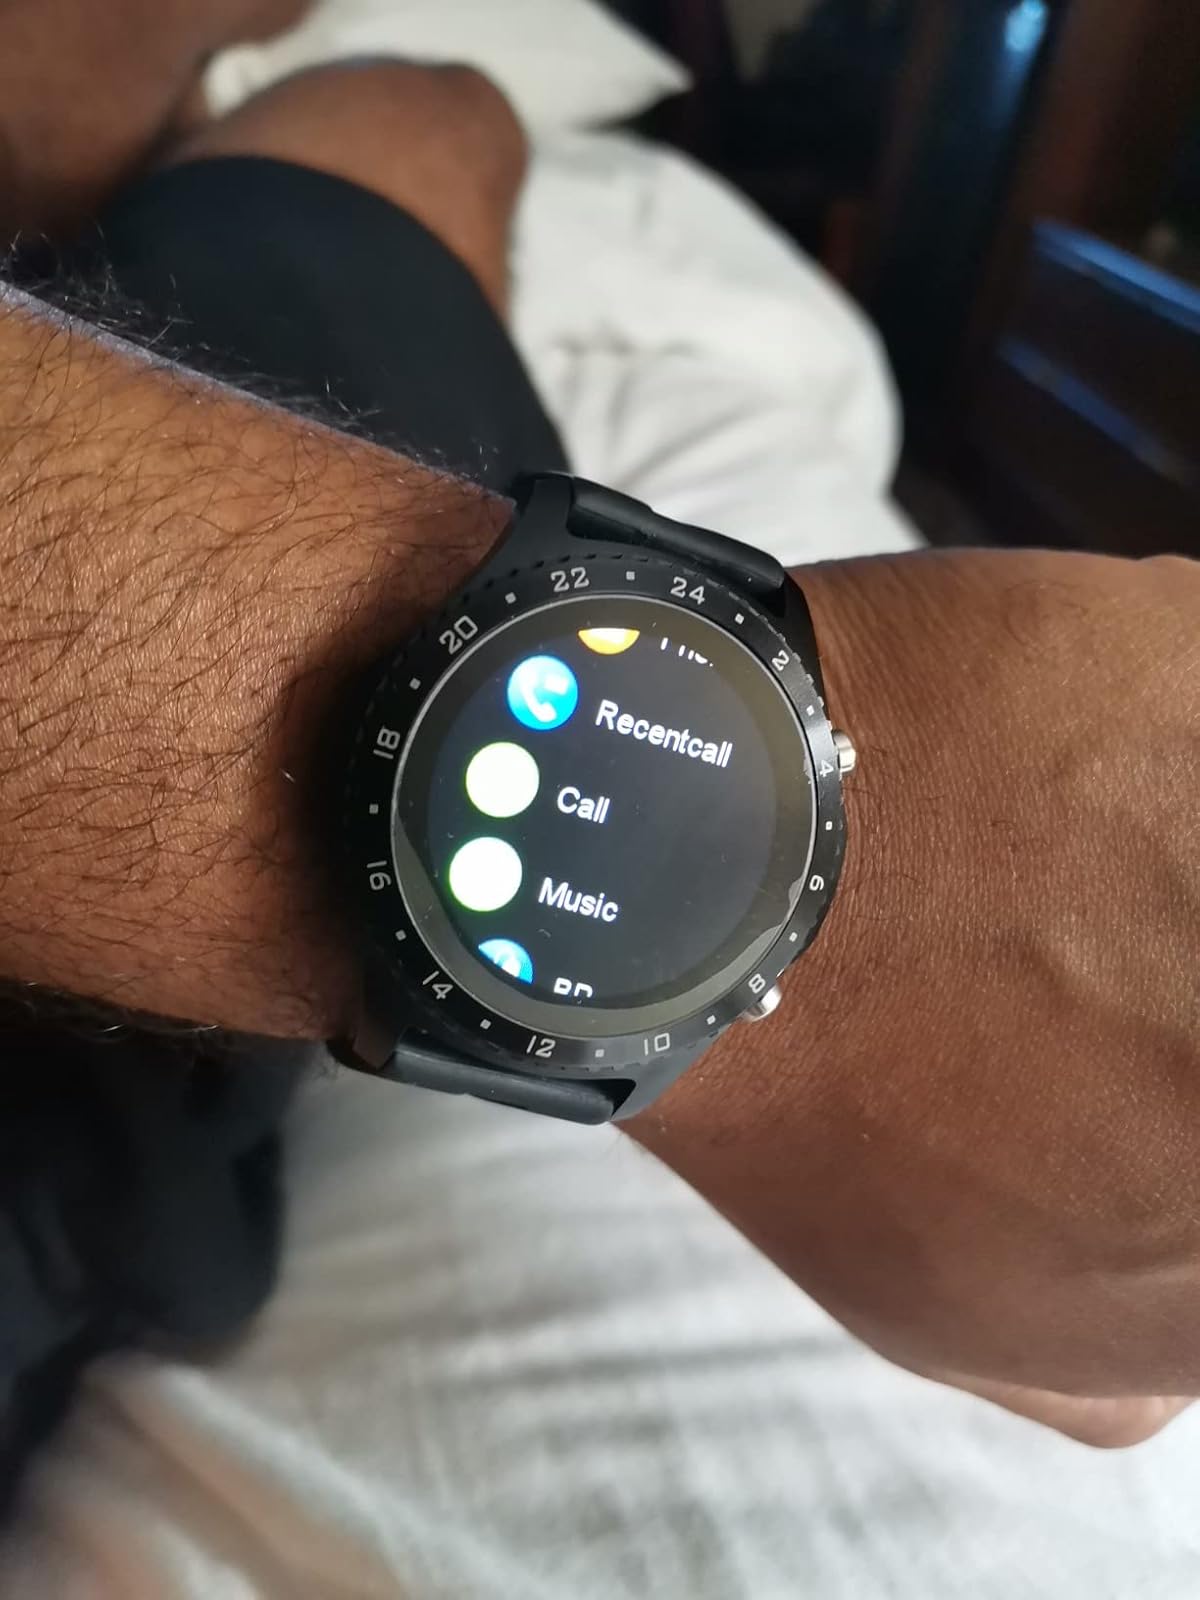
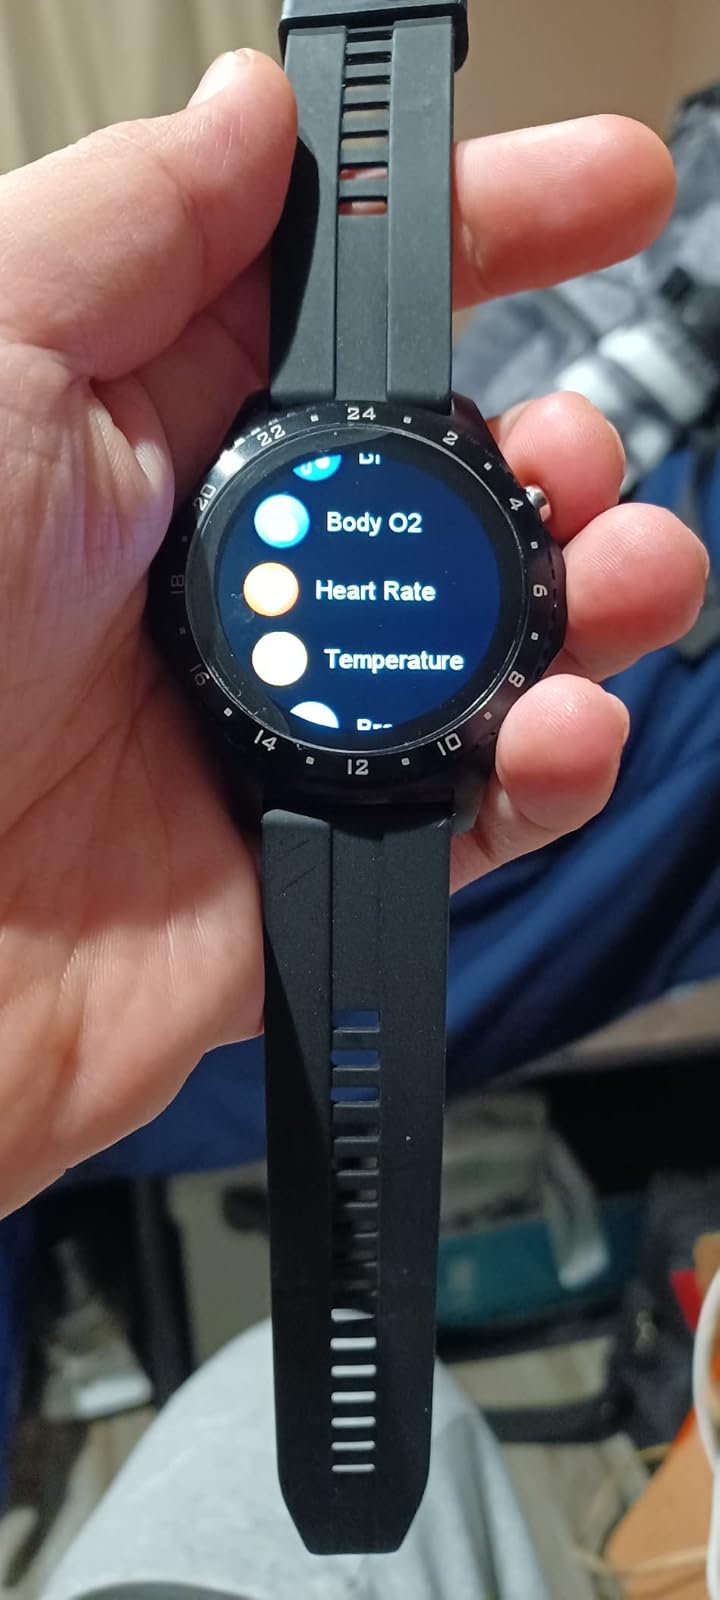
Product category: smartwatch
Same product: yes